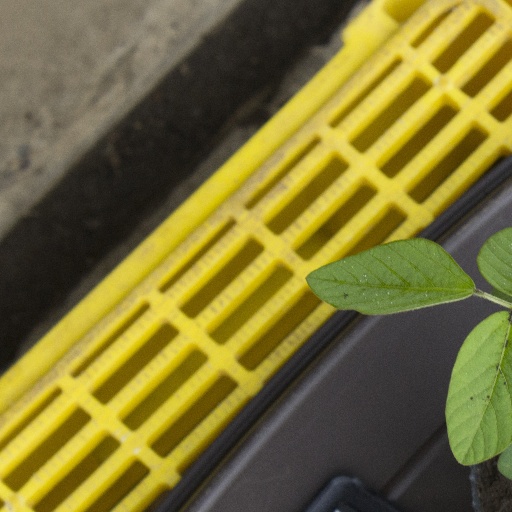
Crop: soybean